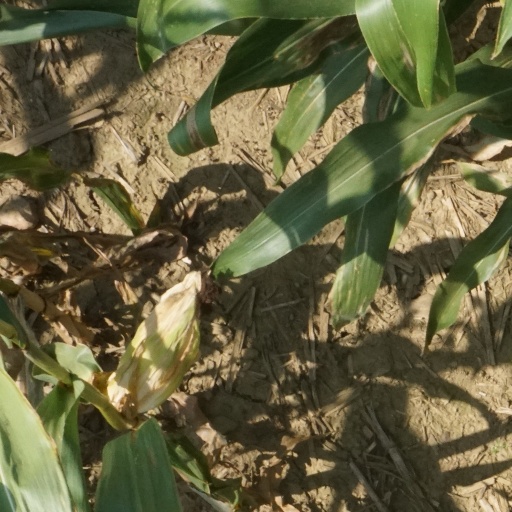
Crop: maize; corn